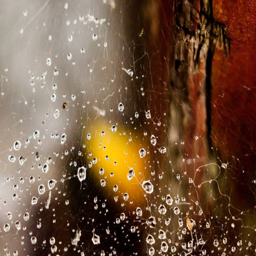
many water drops caught in the spider web on the bright background